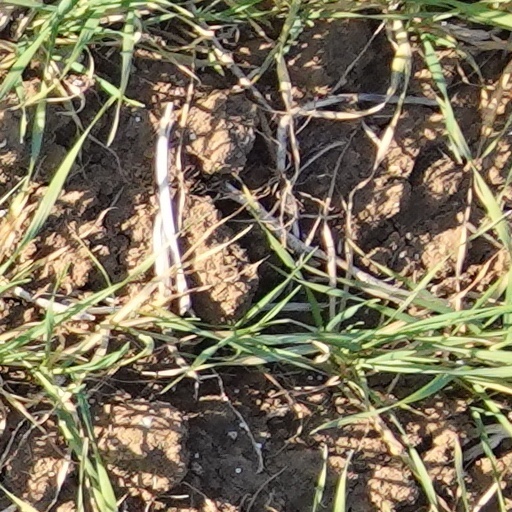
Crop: wheat